Italian campaign of 1796–1797

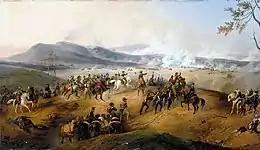
A painting of the Battle of Castiglione. A line of soldiers are firing muskets over a hill, and grassy hills rise in the background.

Napoleon moved his headquarters from Nice to Albenga and from there to Savona on 9 April. Having identified the weak link in the connection between the Austrian and Piedmontese armies in the city of Carcare, Napoleon aimed to conquer this position and then attack the now isolated Colli, leaving other units to face the Austrian Argenteau in Dego. Advancing towards the Colle di Cadibona seemed to be the best solution, because it allowed the French to quickly approach Carcare complete with artillery, without giving the opponent time to prepare for the defense. Napoleon then ordered Masséna's division to march to Cadibona and there join Augereau who, from Finale Ligure and through Tovo San Giacomo, was proceeding for a joint attack on Carcare. The attack would have been supported by a diversionary move by Sérurier in Ormea and by a move towards Cuneo by 6,800 soldiers under the orders of generals Francois Macquard and Pierre Dominique Garnier; furthermore, on the Mediterranean front, part of Amédée Emmanuel François Laharpe's division was tasked with attempting to conquer Sassello, while the rest of the men remained in close contact with General Jean-Baptiste Cervoni, constantly active around Voltri to make people believe it was imminent an assault on Genoa.